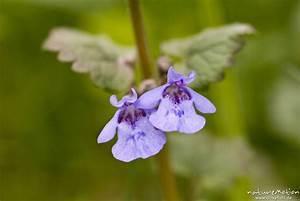
spider